List of rivers of Iceland

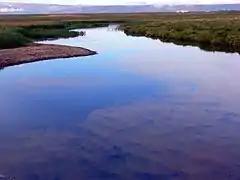
The Álfar

On an island like Iceland, the rivers are short in length. None of the rivers are important as a means of navigation due to the impracticality of settlements in the Highlands of Iceland where they originate.